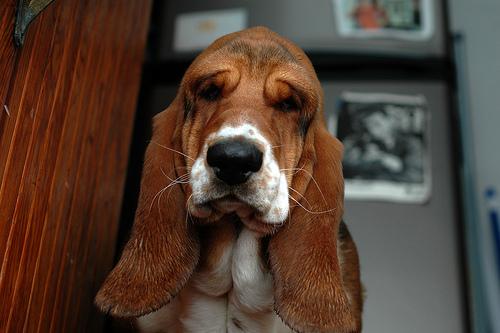
Breed: basset hound